Emmanuel de Grouchy, marquis de Grouchy

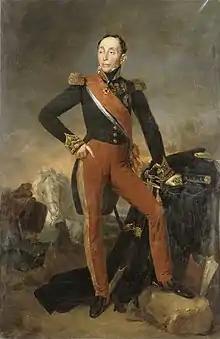
Portrait by Jean-Sébastien Rouillard, 1835

Emmanuel de Grouchy, marquis de Grouchy (23 October 176629 May 1847) was a French military leader who served during the French Revolutionary Wars and the Napoleonic Wars. He was the last Marshal of the Empire to be created by Napoleon, and is best known for his actions during the Waterloo campaign.